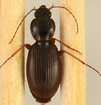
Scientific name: Synuchus impunctatus
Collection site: Bartlett Experimental Forest NEON (BART), plot BART_066